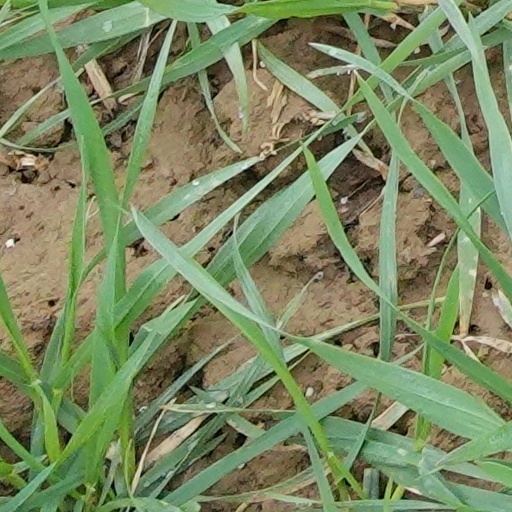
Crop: wheat